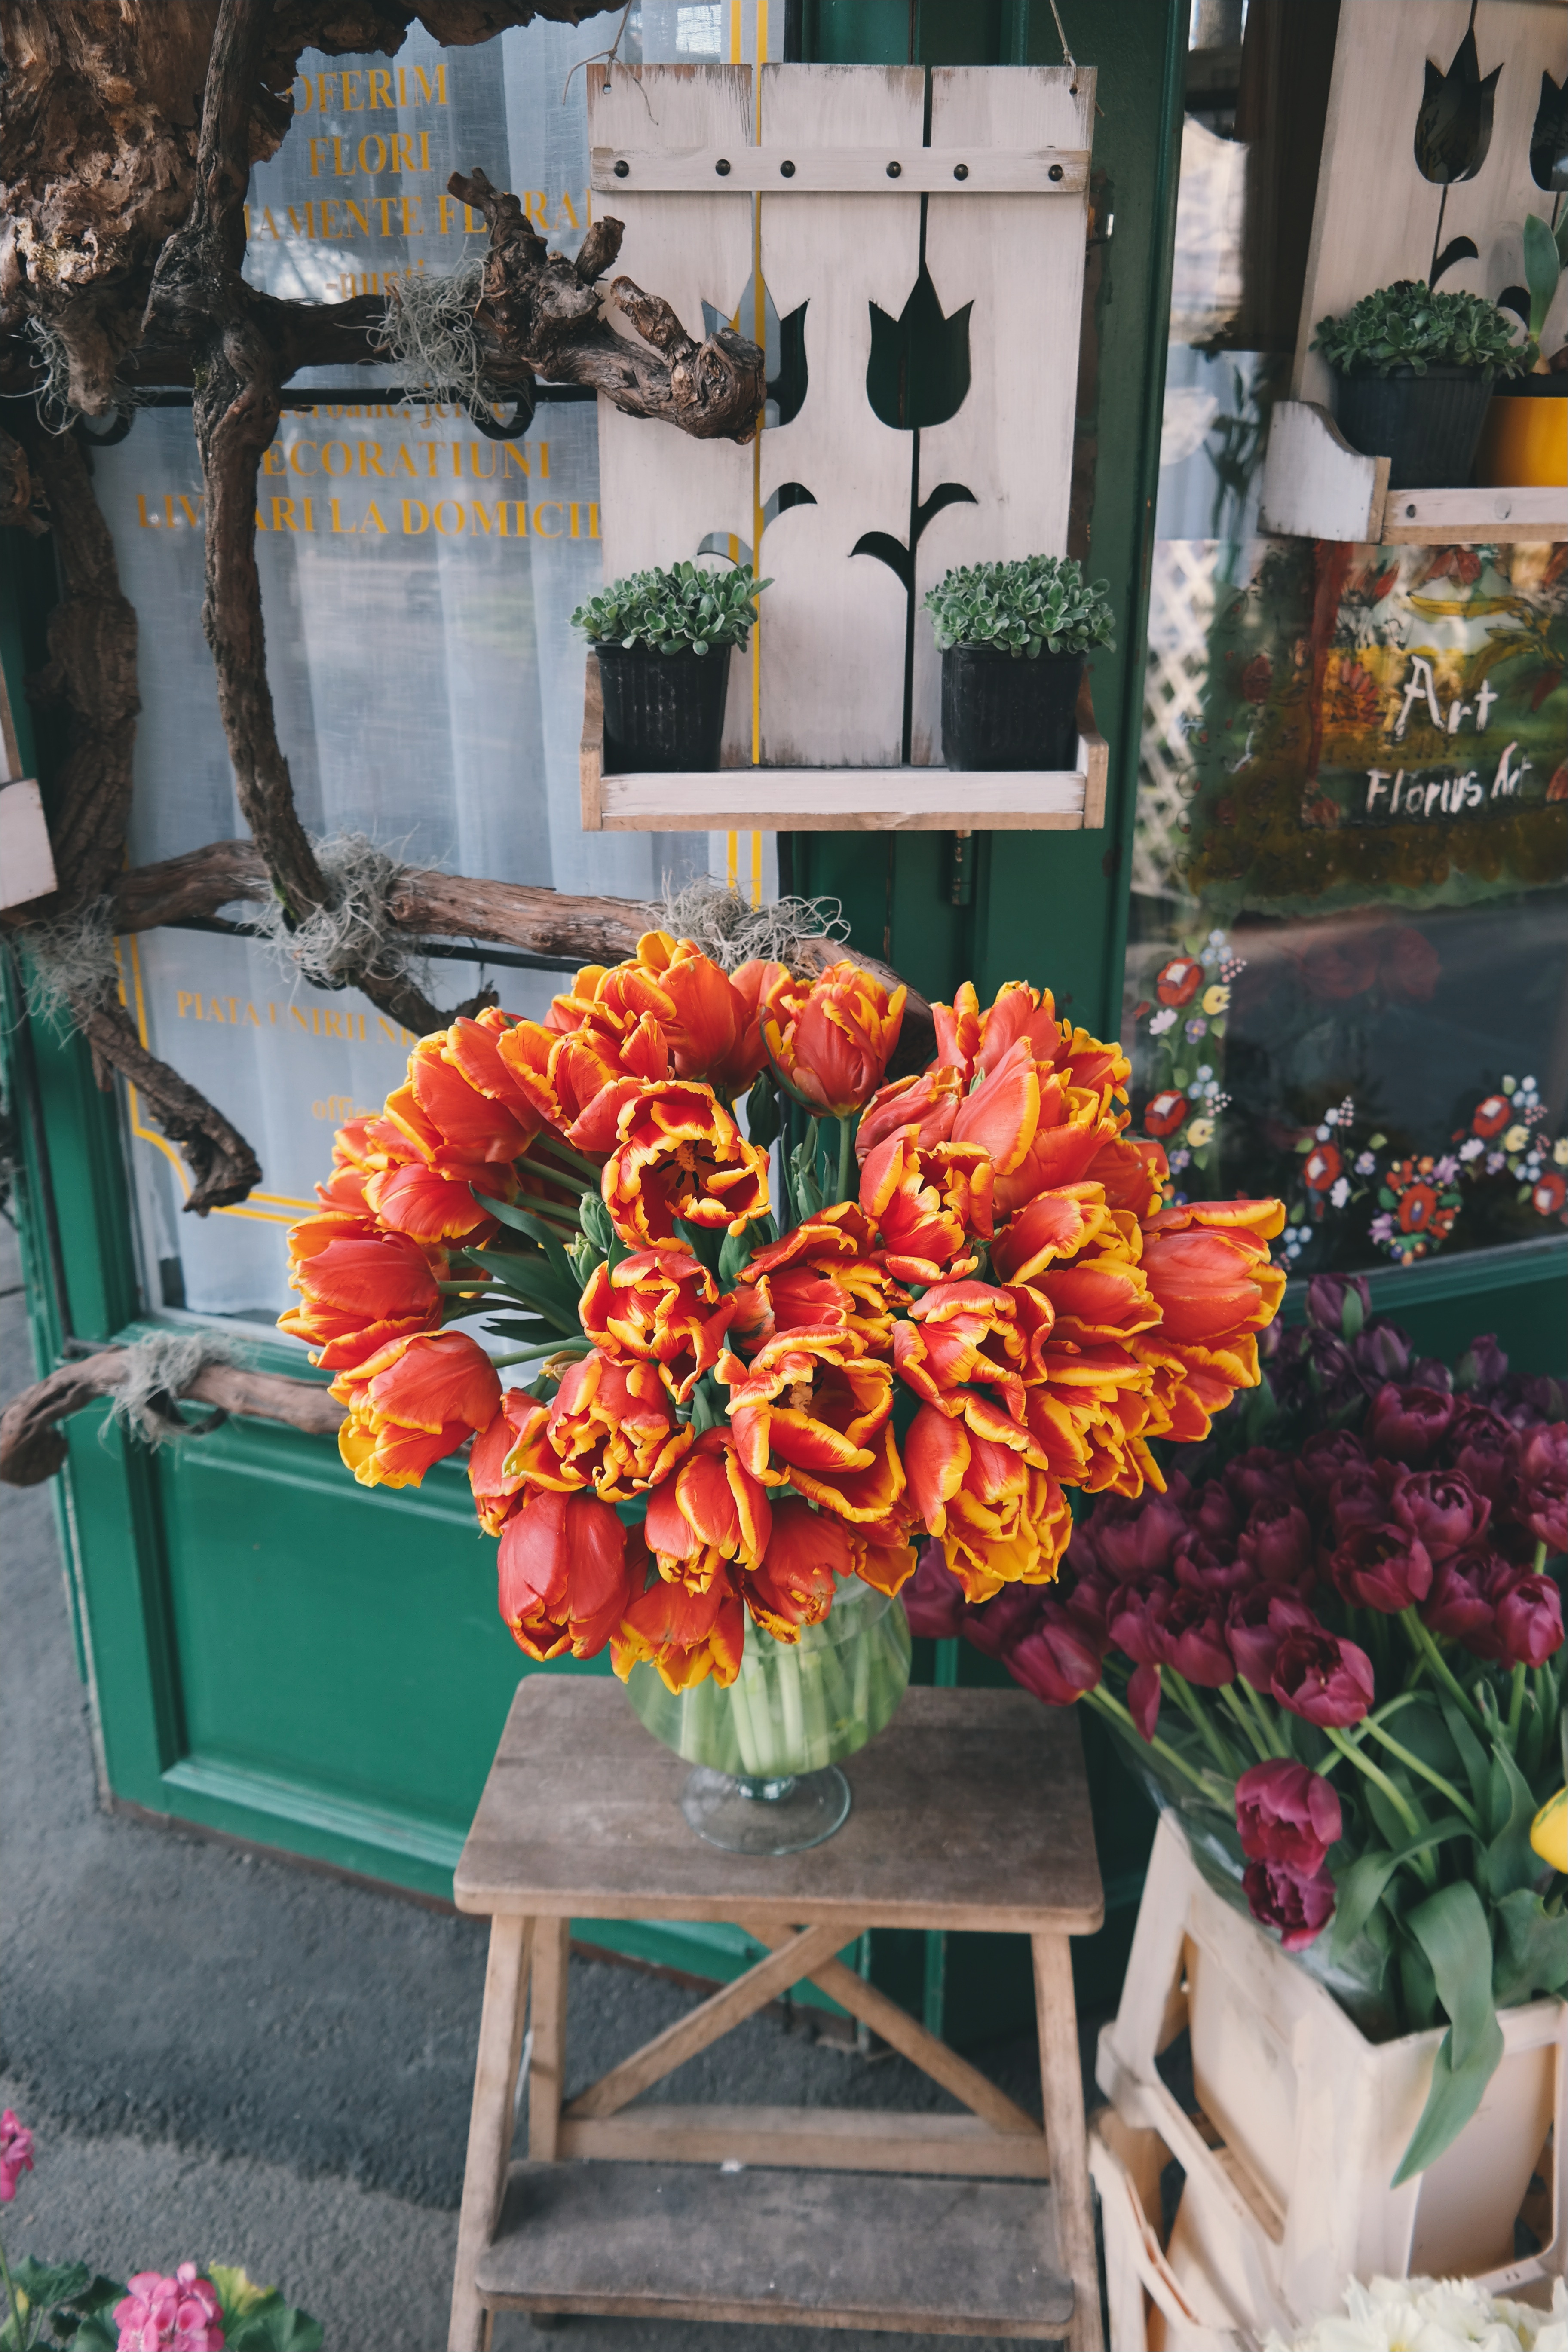
plant, flower, spring, red, flora, art, floristry, retail, flowering plant, flower bouquet, floral design, centrepiece, flower arranging